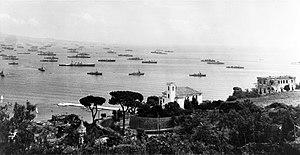
Le débarquement en Provence, au nom de code opération Anvil Dragoon, est une opération militaire menée pendant la Seconde Guerre mondiale à partir du 15 août 1944 par les troupes alliées dans le Sud-Est de la France.